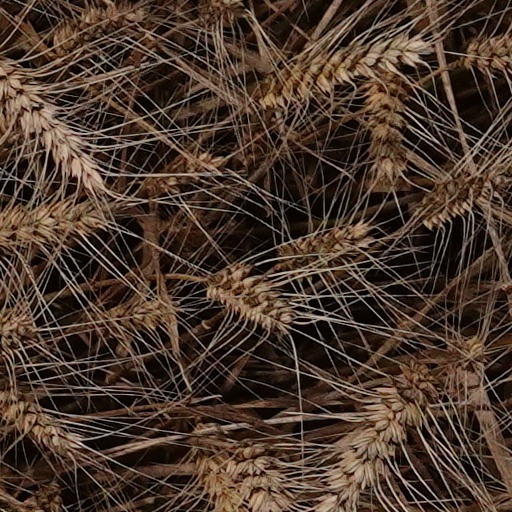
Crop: wheat